Lindsay Reef

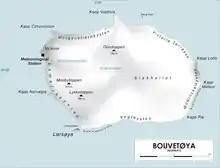
Map of Bouvetøya

Lindsay Reef is a reef lying close north of Cape Meteor on the east side of the island of Bouvetøya in the South Atlantic Ocean. The reef was first charted in 1898 by a German expedition under Carl Chun. It was recharted in December 1927 by a Norwegian expedition under Captain Harald Horntvedt, and named by the Norwegians after Captain James Lindsay, a British whaler in command of the "Swan" who, in the company of Captain Thomas Hopper with the "Otter", sighted Bouvetøya in 1808.